North Twin Island (Wisconsin)

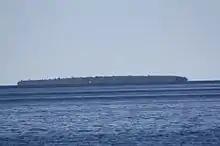
Island

North Twin Island is one of the Apostle Islands in northern Wisconsin, in Lake Superior, and is part of the Apostle Islands National Lakeshore.